Shrine of Saint Andrew Kim

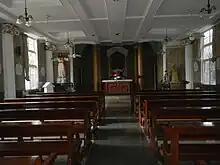
Church interior in 2017

The Parish of Santo Cristo was established in 1959. The parish was made the sister parish in Korea in 1986, and a new shrine was determined to be dedicated to Saint Andrew Kim Taegon. Stephen Cardinal Kim, the Archbishop of Seoul at the time, gave a statue of Saint Andrew Kim Taegon to the parish, the statue was first enshrined on the old church building, later moved to the new shrine.